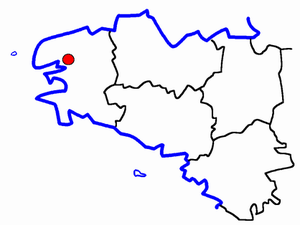
Le canton de Guipavas est un canton français situé dans le département du Finistère et la région Bretagne.